Nanae Takahashi

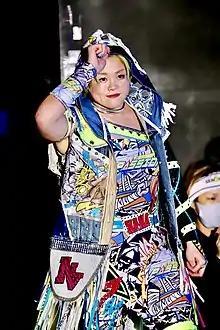
Takahashi in December 2020.

(born December 23, 1978) is a retired Japanese professional wrestler and the founder of Seadlinnng, as well as a co-founder of World Wonder Ring Stardom. She was signed to Dream Star Fighting Marigold, where she held her final match at Marigold Shine Forever. She has wrestled for prominent Japanese promotions All Japan Women's Pro-Wrestling and Pro Wrestling Sun, and is a two-time women's world champion in major professional wrestling promotions.